Hart railway station

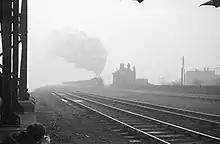
A view across the site of station's platforms from under the footbridge in April 1965. The two tracks nearest the photographer are those of the Coast Line and the farthest two are those of the original Hartlepool Dock & Railway. Note the station house on the far side of the tracks.

On the 31 July 1854, the YN&BR was amalgamated with other companies to form the North Eastern Railway. Under the NER, a programme of works was initiated to improve the ex-HD&R and ex-D&SR networks during the 1850s-1870s: in 1874, the tracks up the original 1 in 34 rope-worked incline at Bank (which commenced just to the west of "Crimdon" station) were realigned to ease the gradients and enable locomotive working. In 1877, two connections were installed to link the ex-HD&R network into those of its neighbours: a chord was built at Haswell to allow through trains to continue beyond the ex-HD&R terminus northwards to via ex-D&SR network and a new line was constructed at Hartlepool to provide a direct connection to the former Stockton & Hartlepool Railway network at West Hartlepool (which gradually became the primary southern terminus for "Crimdon's" passenger services). In October 1871, "Crimdon" station was renamed "Hart" despite being located over from the village of that name.